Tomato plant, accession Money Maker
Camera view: vertical (180 deg); turntable rotation: 60 degrees
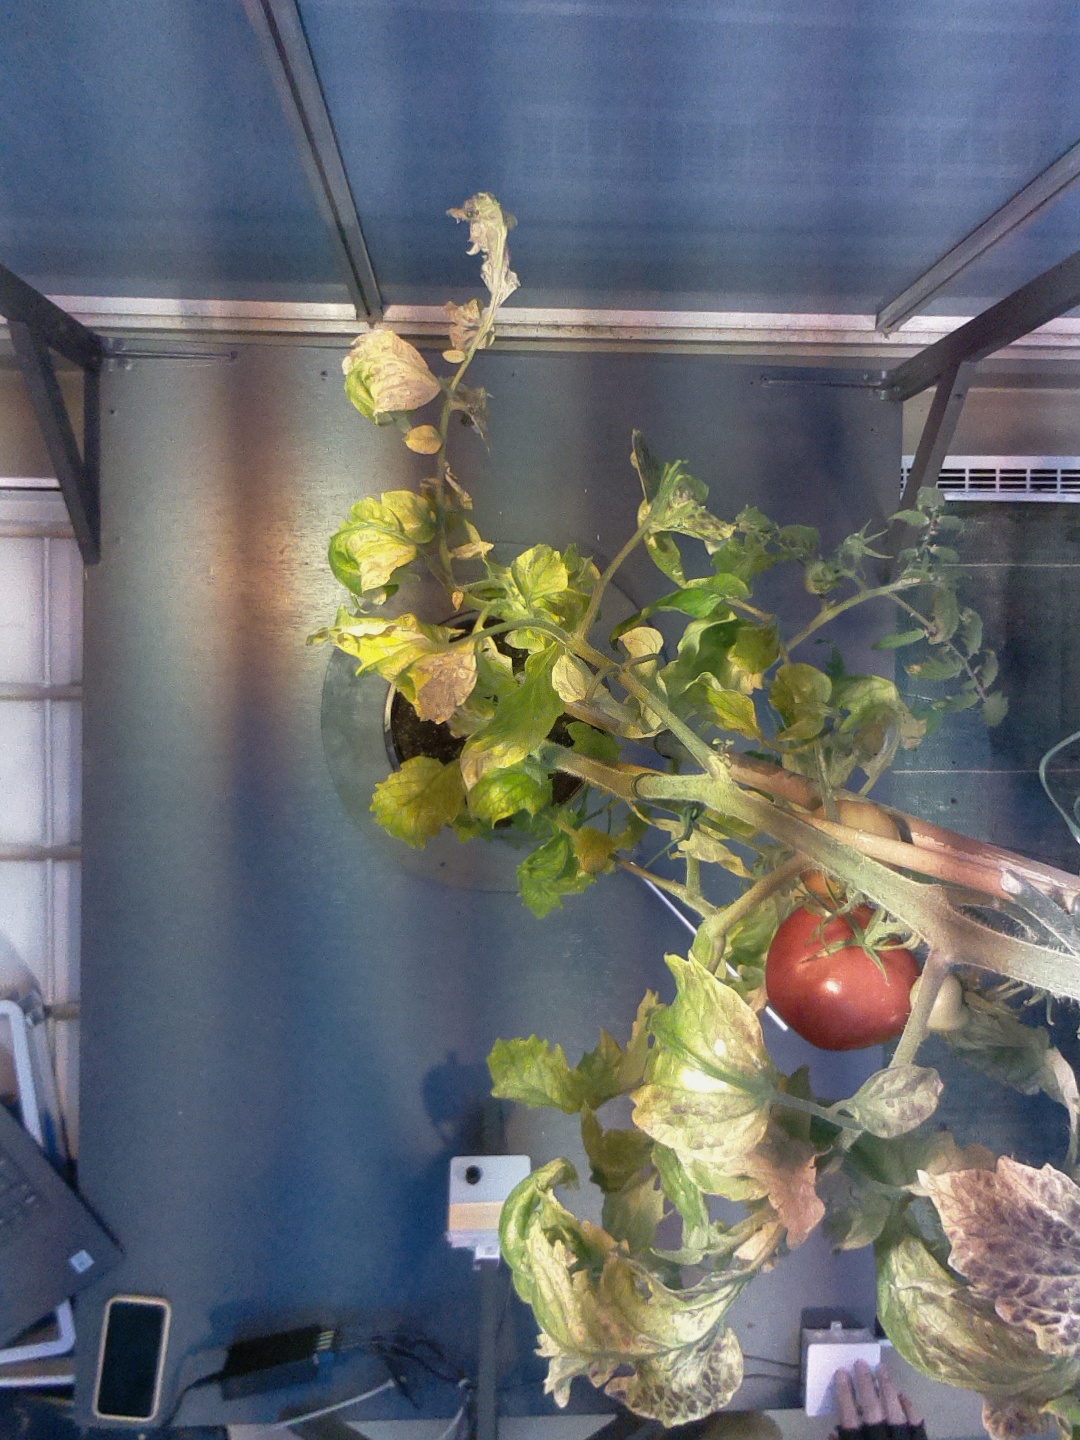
BBCH growth stage 89: 90%-100% of fruits show typical fully ripe color